District of Columbia Fire and Emergency Medical Services Department

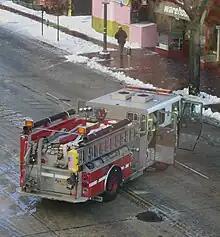

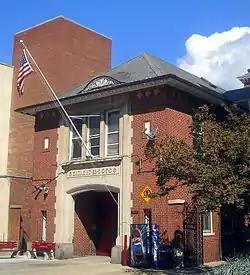
DCFD Engine Company #23 (Foggy Bottom Firehouse)

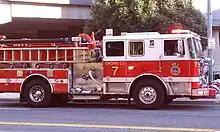
DCFD Engine 7

On January 13, 1803, District of Columbia passed its first law about fire control, requiring the owner of each building in the district to provide at least one leather firefighting bucket per story or pay a $1 fine per missing bucket.